Muy padres

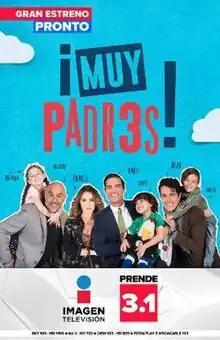
"Muy padres" promotional poster

Muy padres (stylized as ¡Muy padr3s!) is a Mexican telenovela produced by Agustín Restrepo and Aurelio Valcárcel Carroll for Imagen Televisión that premiered on September 18, 2017. This is the fourth original production of Imagen Televisión and bringing with it new talents. It is an adaptation of the Argentine story written by Marcela Guerty and Pamela Rementería titled "Señores Papis". The telenovela revolves around three dads and the relationship problems between parents and children, as well as situations of single parents who care for their children, besides addressing topics such as alcoholism, child sexual abuse and children with Down syndrome.